Ella Stewart Udall

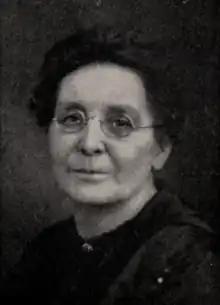
Ella Stewart Udall

Constructing on a city plot paid off with the ice cream parlor money Udall and her daughters had earned in 1903, the Udalls finishing building a family home for themselves in 1912. Ella Udall was stake Relief Society president for another ten years, until 1922. Udall and David celebrated their golden wedding anniversary in 1925. A few years later, the LDS Church called Udall and David to serve as temple matron and temple president, respectively, of the church's Mesa Arizona Temple, and they occupied that role from 1927 to 1934.